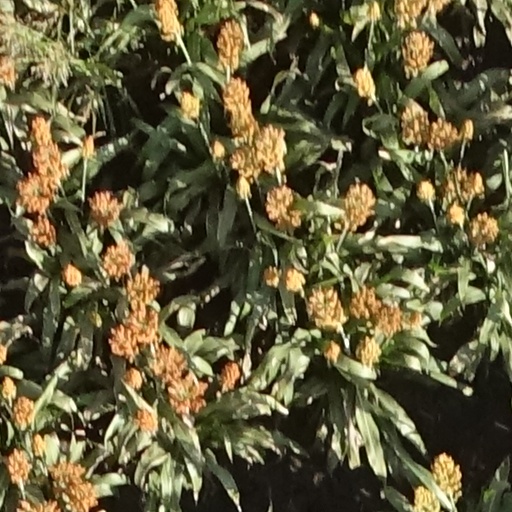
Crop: sorghum